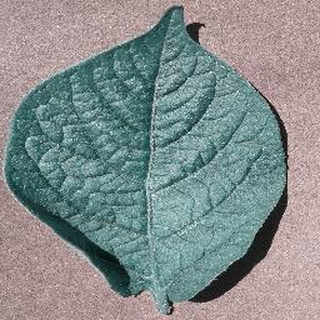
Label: healthy_potato